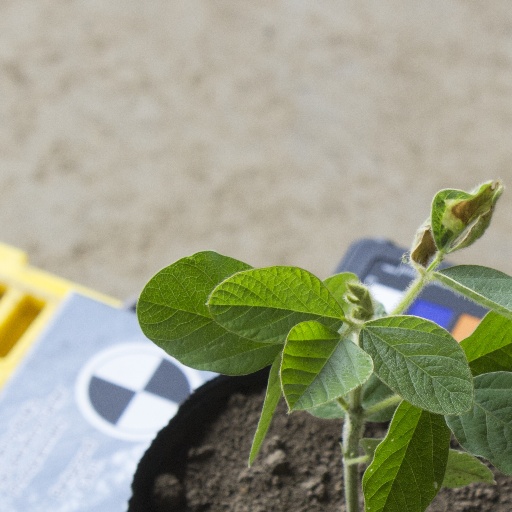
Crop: soybean